Water skiing

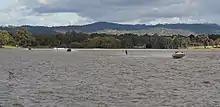
Ski racing in Australia

Water ski racing consists of 1 or 2 skiers per boat who race around a set course behind boats set up for this type of event. It can occur in a 'circle' or lap format type racing or on river courses offering longer distances and higher speeds. Races can be timed events such as 20 minute races and up to 1 hour or on courses where race distance can be over 100 km in length.